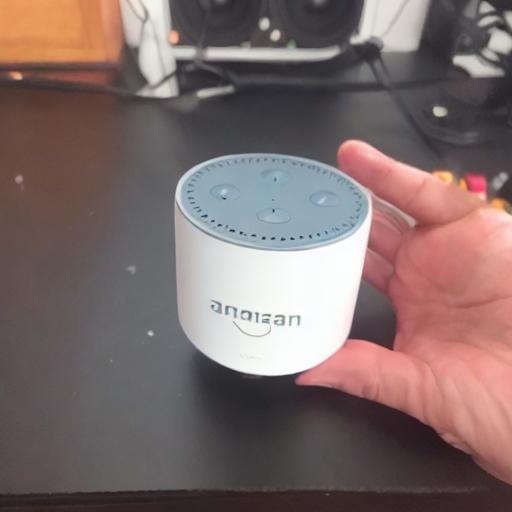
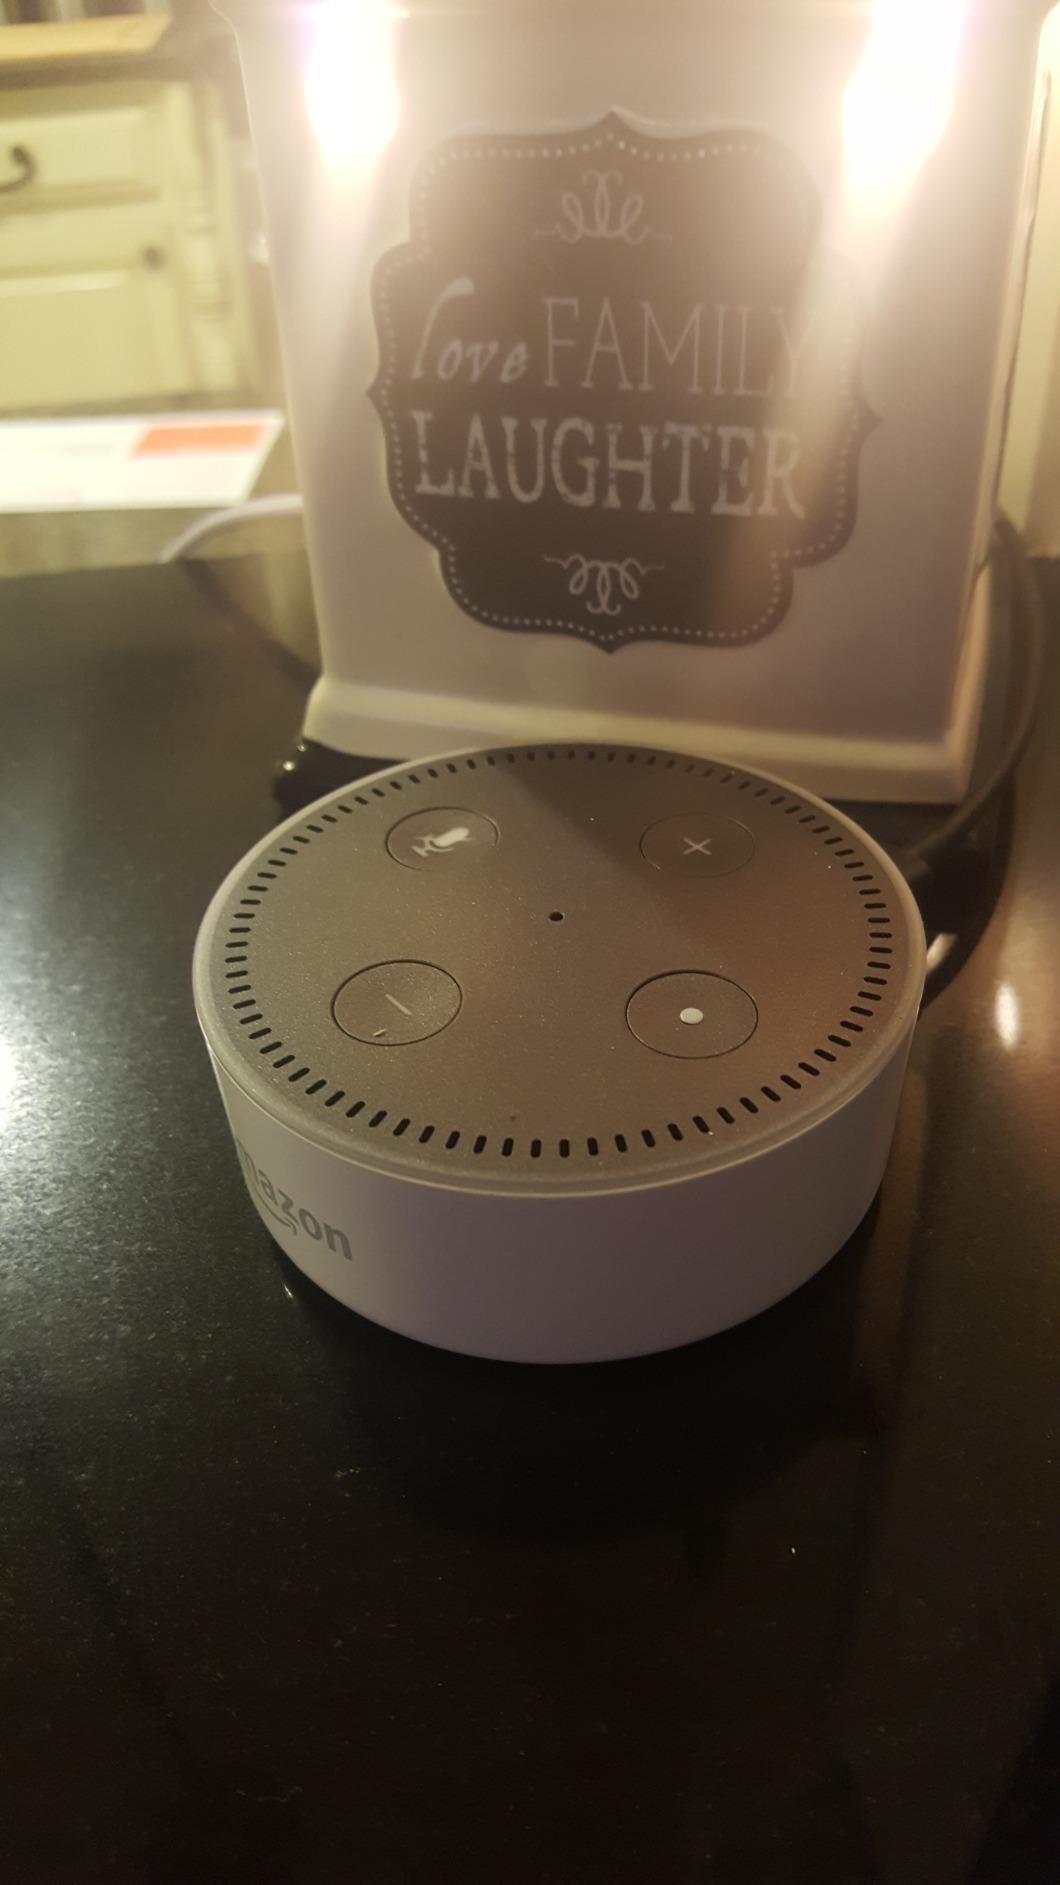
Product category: speaker
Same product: no